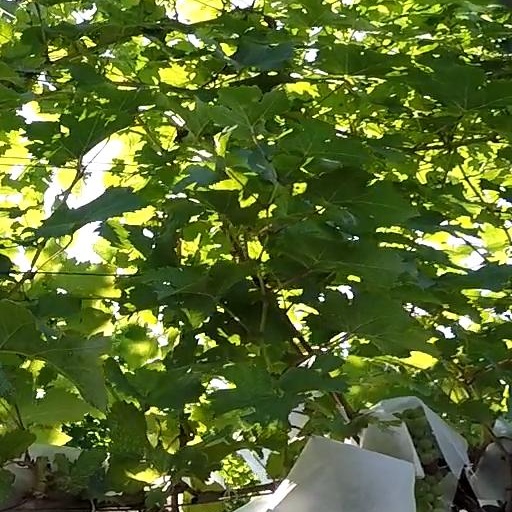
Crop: grape